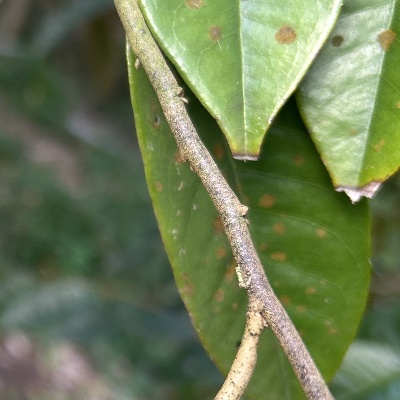
Label: Leaf_Algal